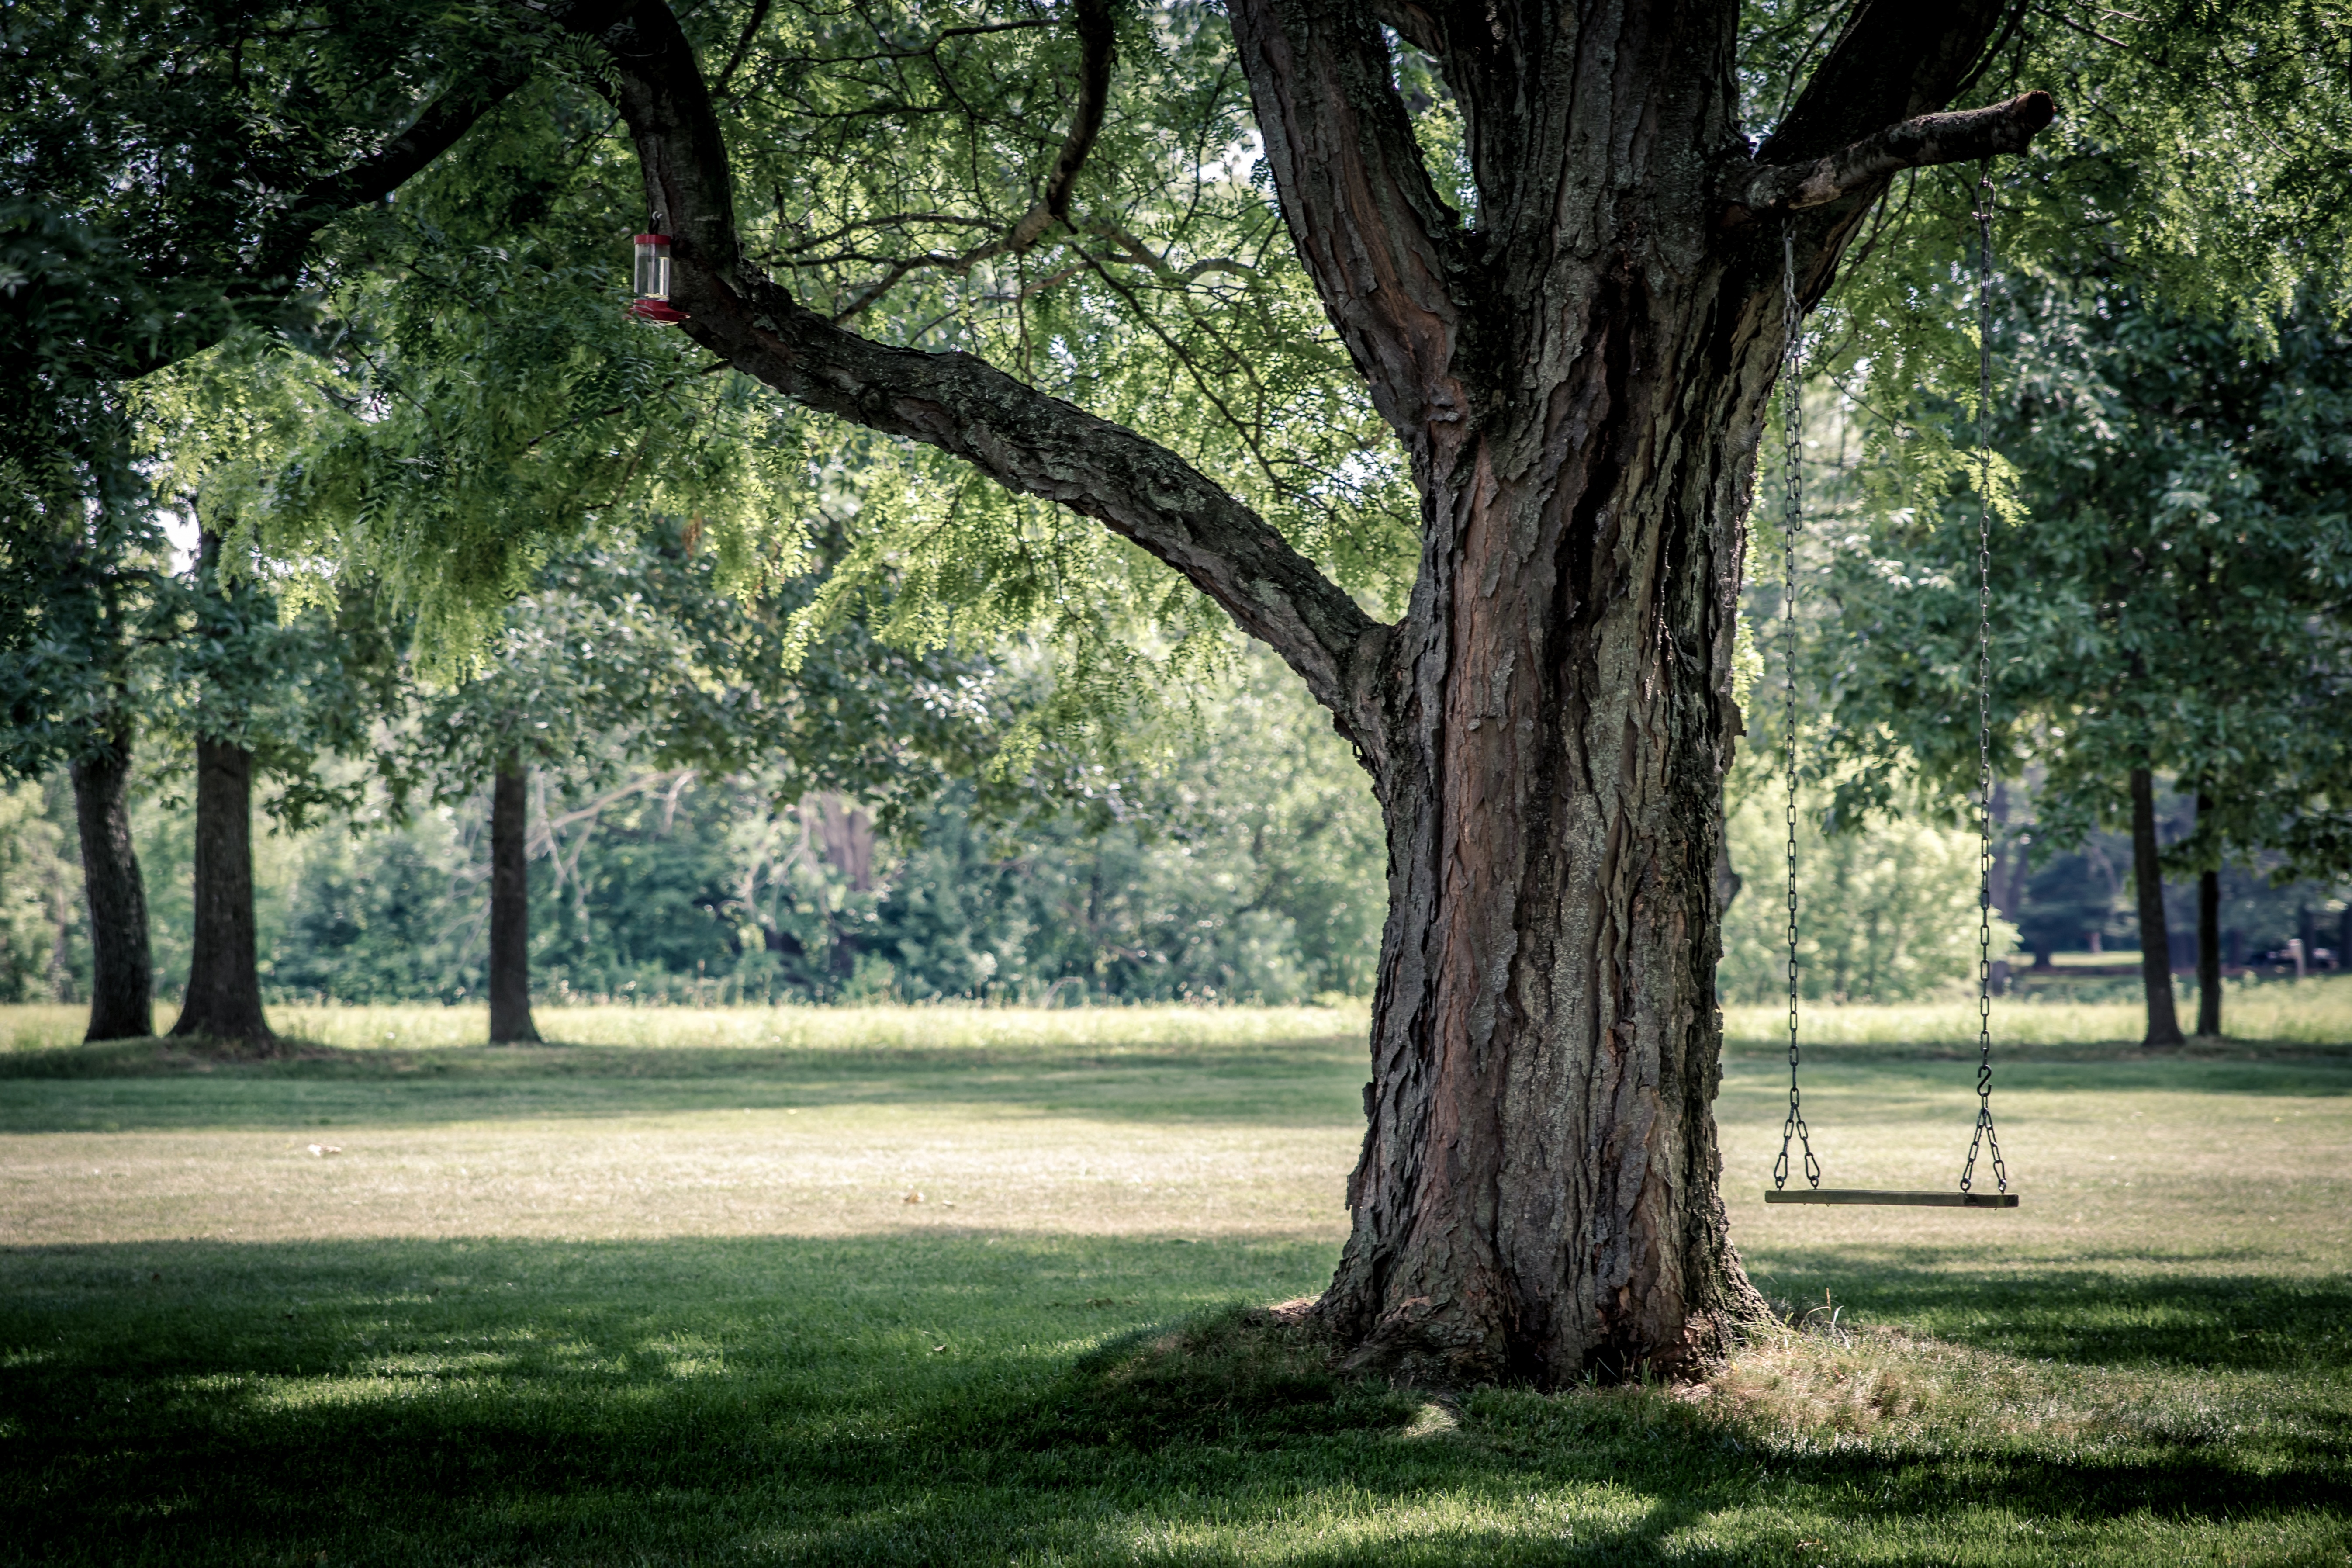
tree, nature, forest, grass, branch, plant, lawn, meadow, sunlight, leaf, flower, environment, green, scenic, autumn, park, botany, season, swing, trees, outdoors, branches, grove, woodland, woody plant